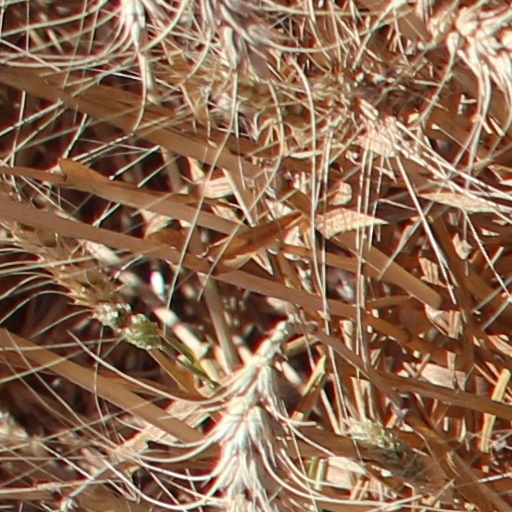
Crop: wheat